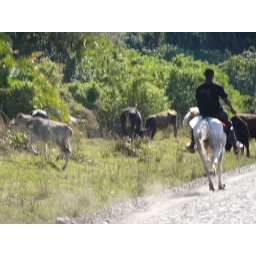
the horse was charging beside our red ruby